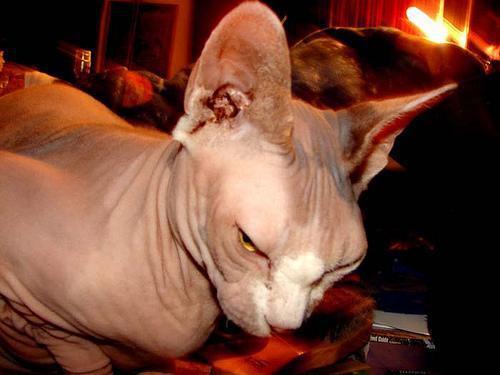
Sphynx